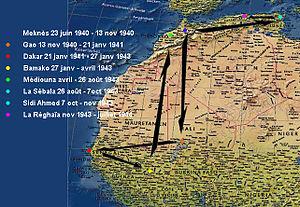
Bases de stationnement de la SPA153 en Afrique
L'Escadrille SPA153 est une escadrille de l'armée de l'air française créée lors de la première guerre mondiale. Elle est toujours active et est la 2ᵉ des trois escadrilles de l'escadron de chasse 1/3 Navarre sur la base aérienne de Nancy-Ochey.